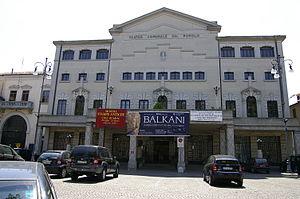
Adria est une commune italienne d'environ 20 000 habitants, située dans la province de Rovigo en Vénétie, dans le Nord-Est de l'Italie.